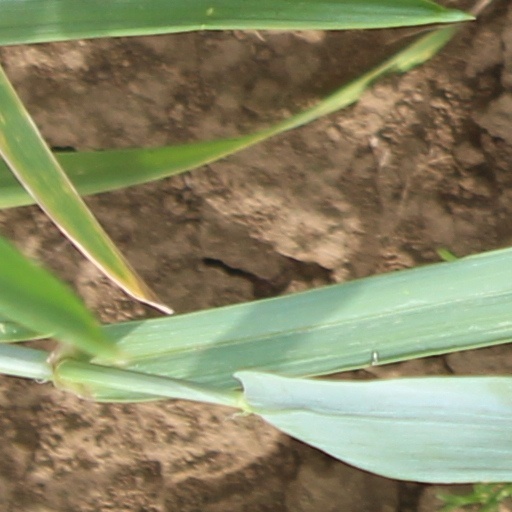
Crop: wheat